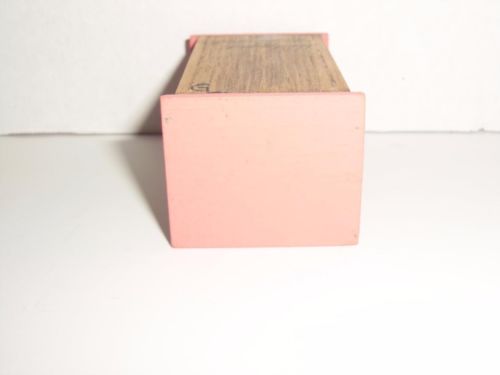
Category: cabinet